Bikeway controversies

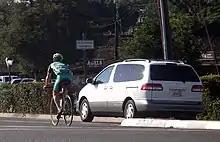
A minivan merging into cycling traffic on Foothill Expressway in Los Altos, California.

Controversies have surrounded dedicated cycling routes in cities. Some critics of bikeways argue that the focus should instead be placed on educating cyclists in road safety, and others that safety is better served by using the road space for parking. There is debate over whether cycle tracks are an effective factor to encourage cycling or whether other factors are at play.